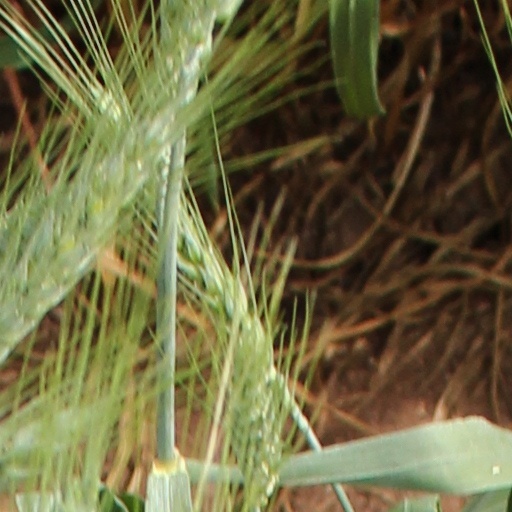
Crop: wheat